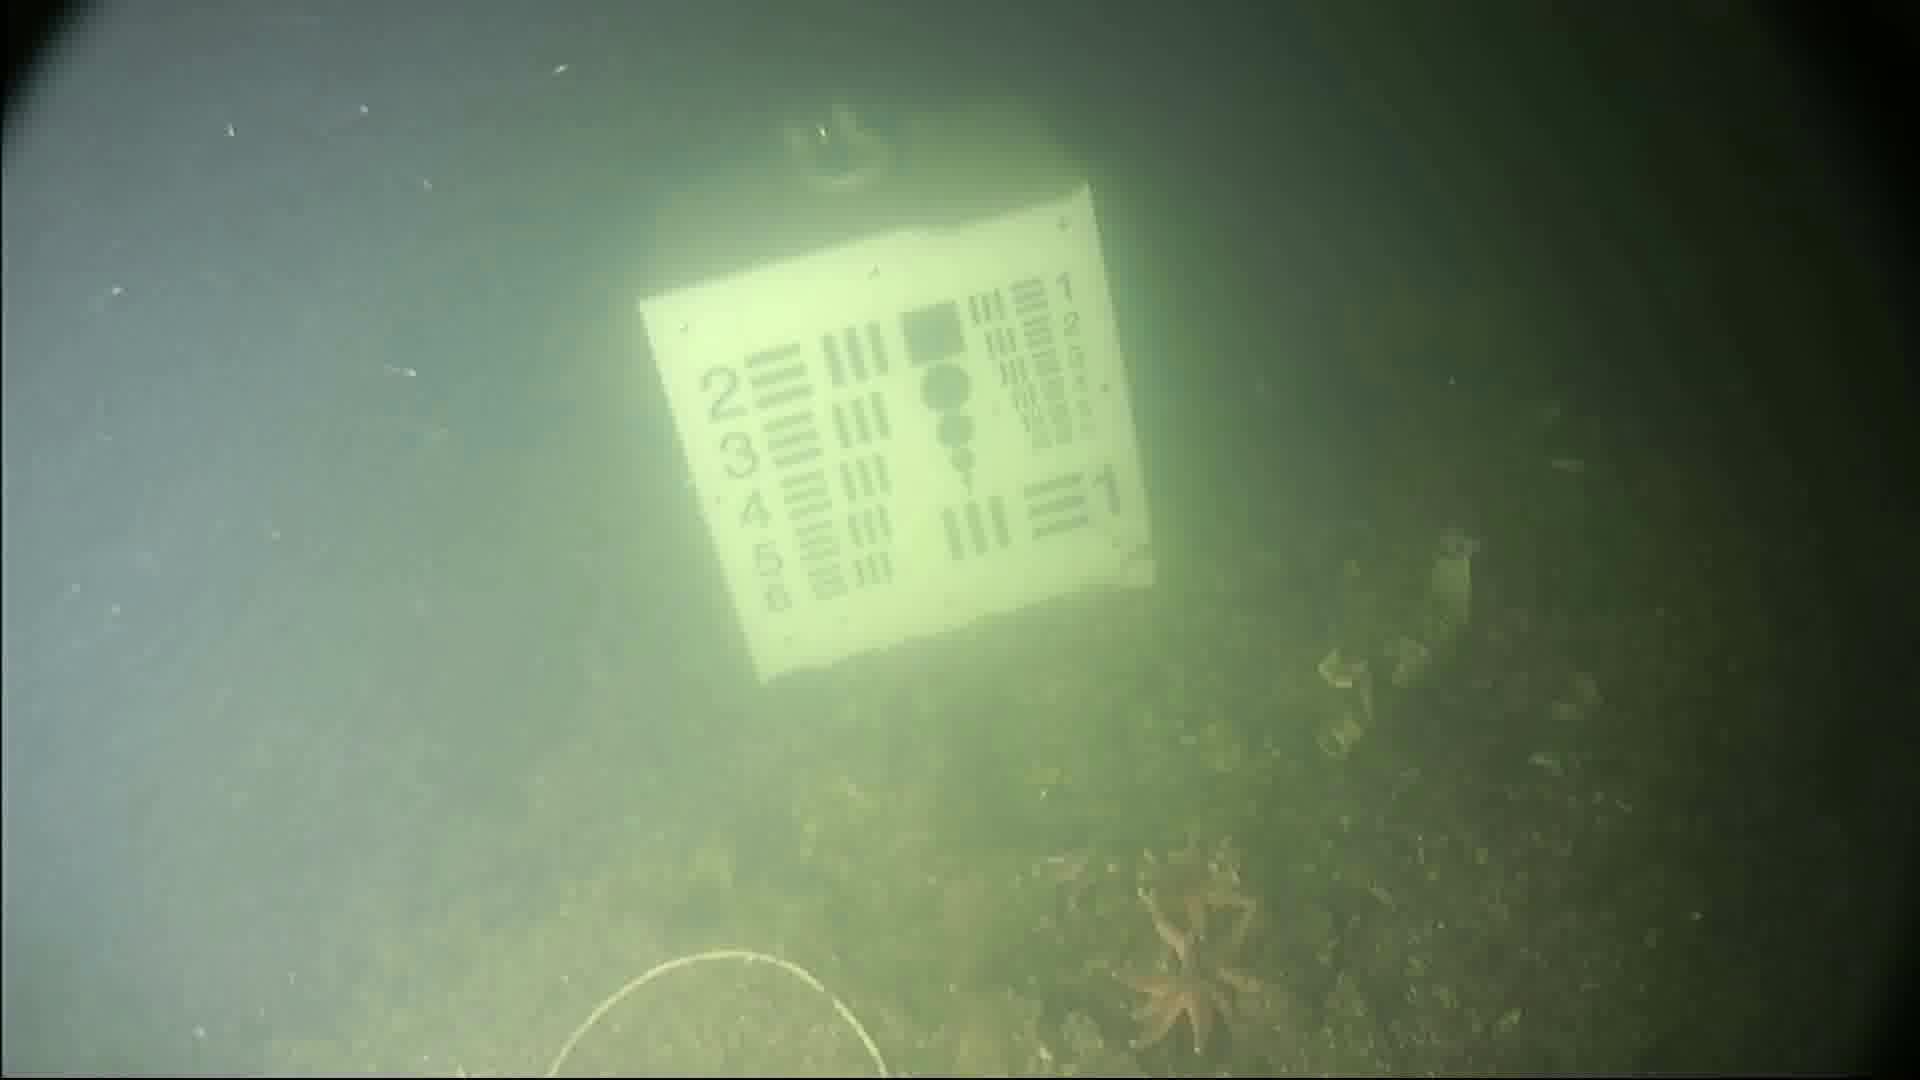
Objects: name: starfish